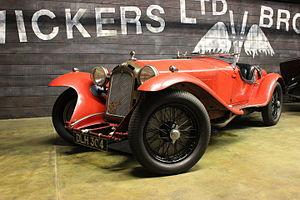
L' Alfa Romeo 8C est une automobile produite par Alfa Romeo de 1931 à 1939.